Juan Pérez Nájera

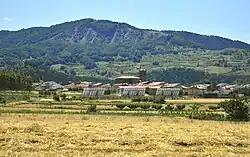
Santa Coloma at present

The sole Nájera's male ancestor identified is his father, Francisco Pérez Marín. In the mid-19th century he was related to the county of Nájera in Rioja Alta, in the (Old Castile). He was married to Benita Nájera (died 1901); none of the sources consulted provides any information about her. In the 1840s the couple lived in the village of Castroviejo; in the early 1850s they moved to the neighboring one of Santa Coloma, though they maintained some property in Castroviejo in the 1860s and 1870s. The family formed part of upper layer of the working class, since they counted among well-off farmers. One source lists Pérez Marín as belonging to the category of "honrados labradores", another one refers to him as "propietario bien acomodado". His agricultural economy was about stock-breeding, as in 1857 he was nominated "visitador de ganaderías y cañadas", a livestock inspector, in the Nájera district. As late as in the late 1880s he was noted as engaged in petty legal disputes, related to his animal husbandry business. He rose to local prestige, in the 1850s serving as alcalde of Santa Coloma and "juez municipal".